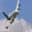
Label: airplane